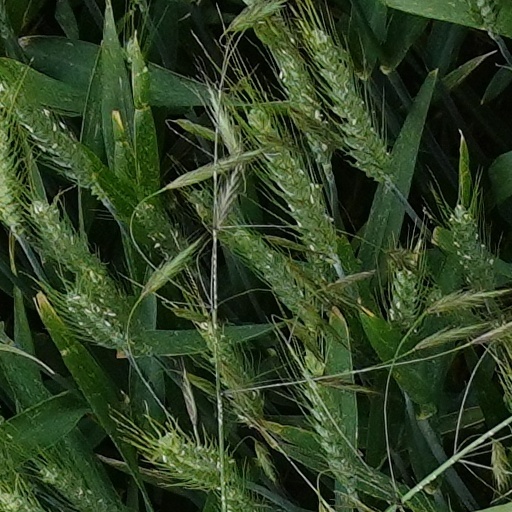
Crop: wheat